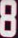
Number: 8